Ingham, Queensland

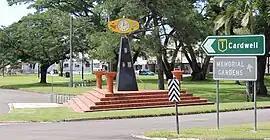
Clock at Rotary park

Ingham is a rural town and locality in the Shire of Hinchinbrook, Queensland, Australia. It is named after William Bairstow Ingham and is the administrative centre for the Shire of Hinchinbrook.